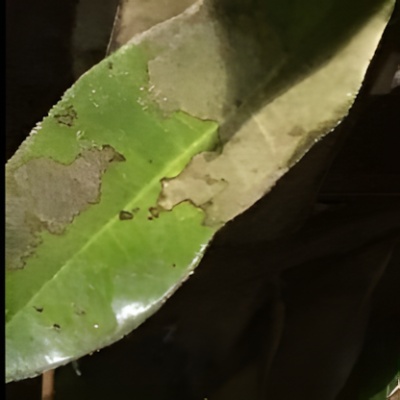
Label: Leaf_Rhizoctonia